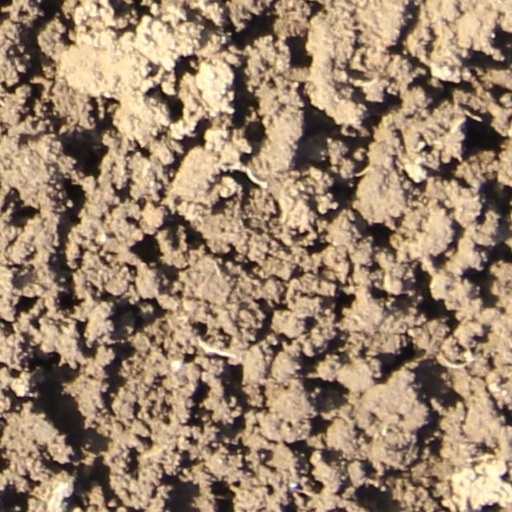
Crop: wheat